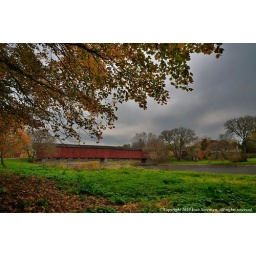
The covered bridge sits under a moody grey sky befitting late autumn.